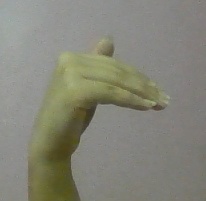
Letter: khaa